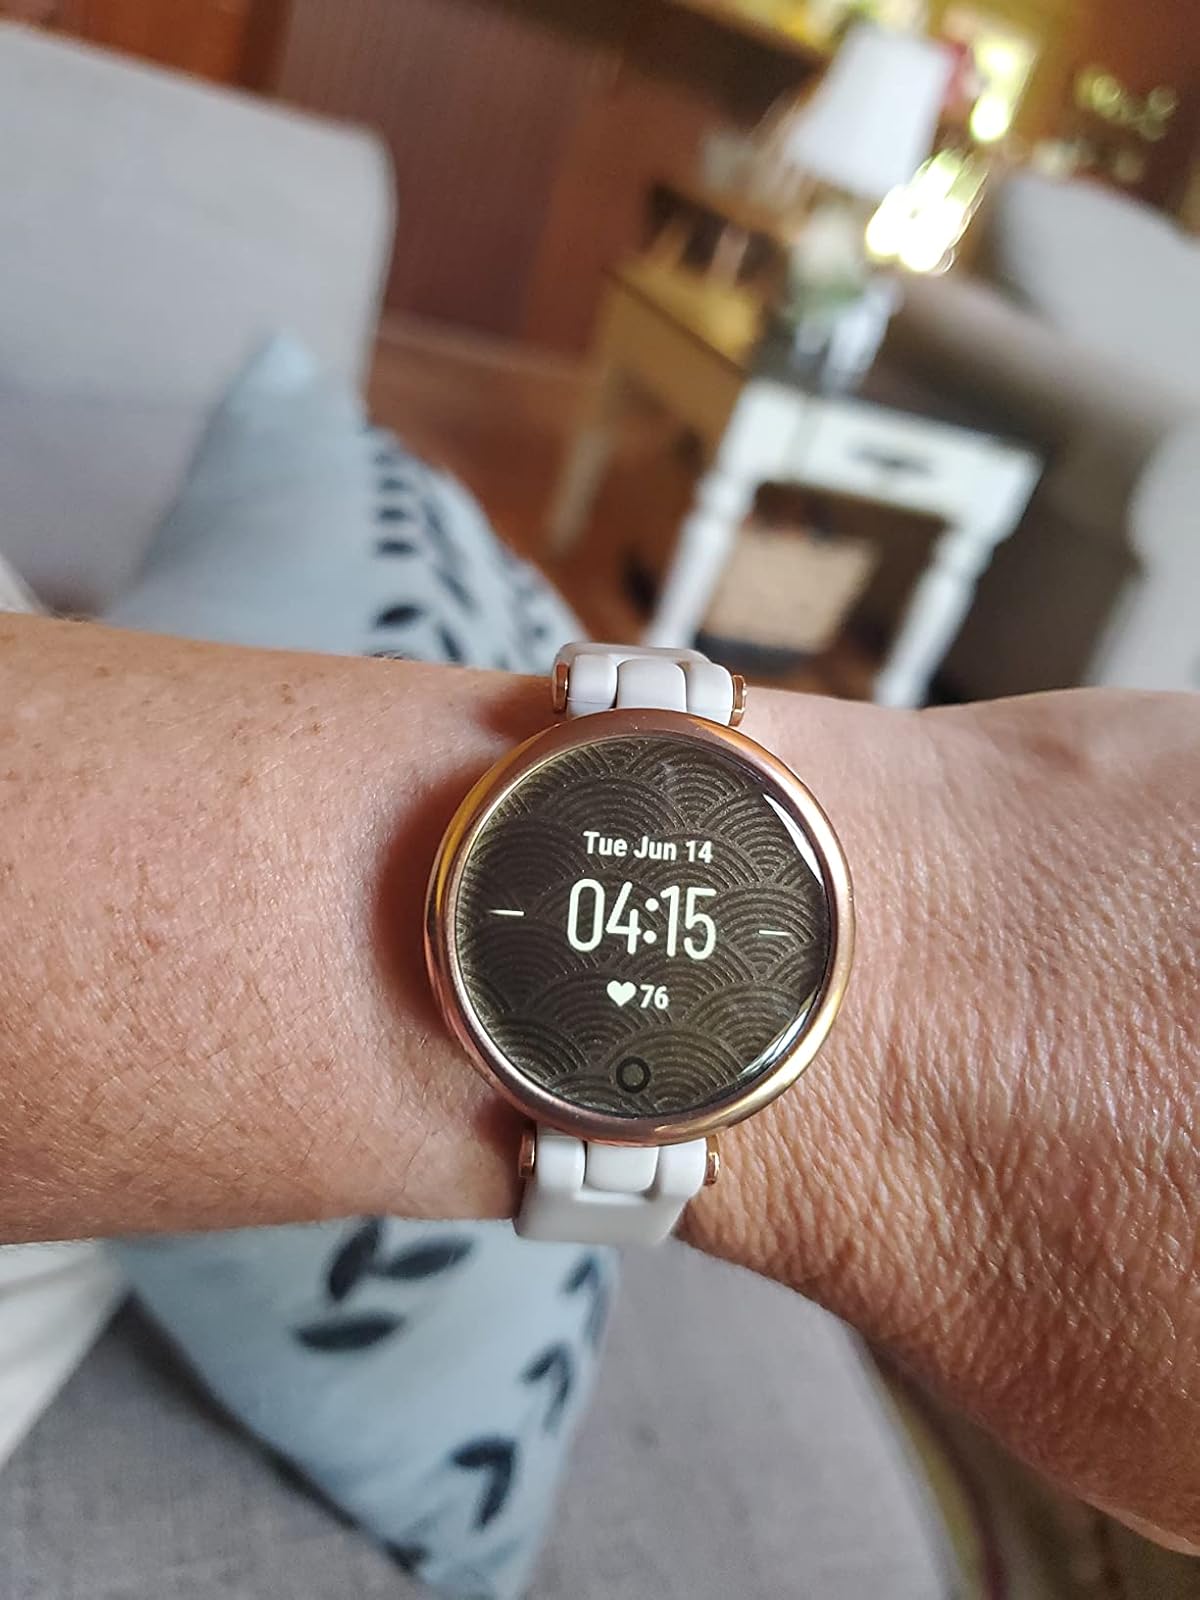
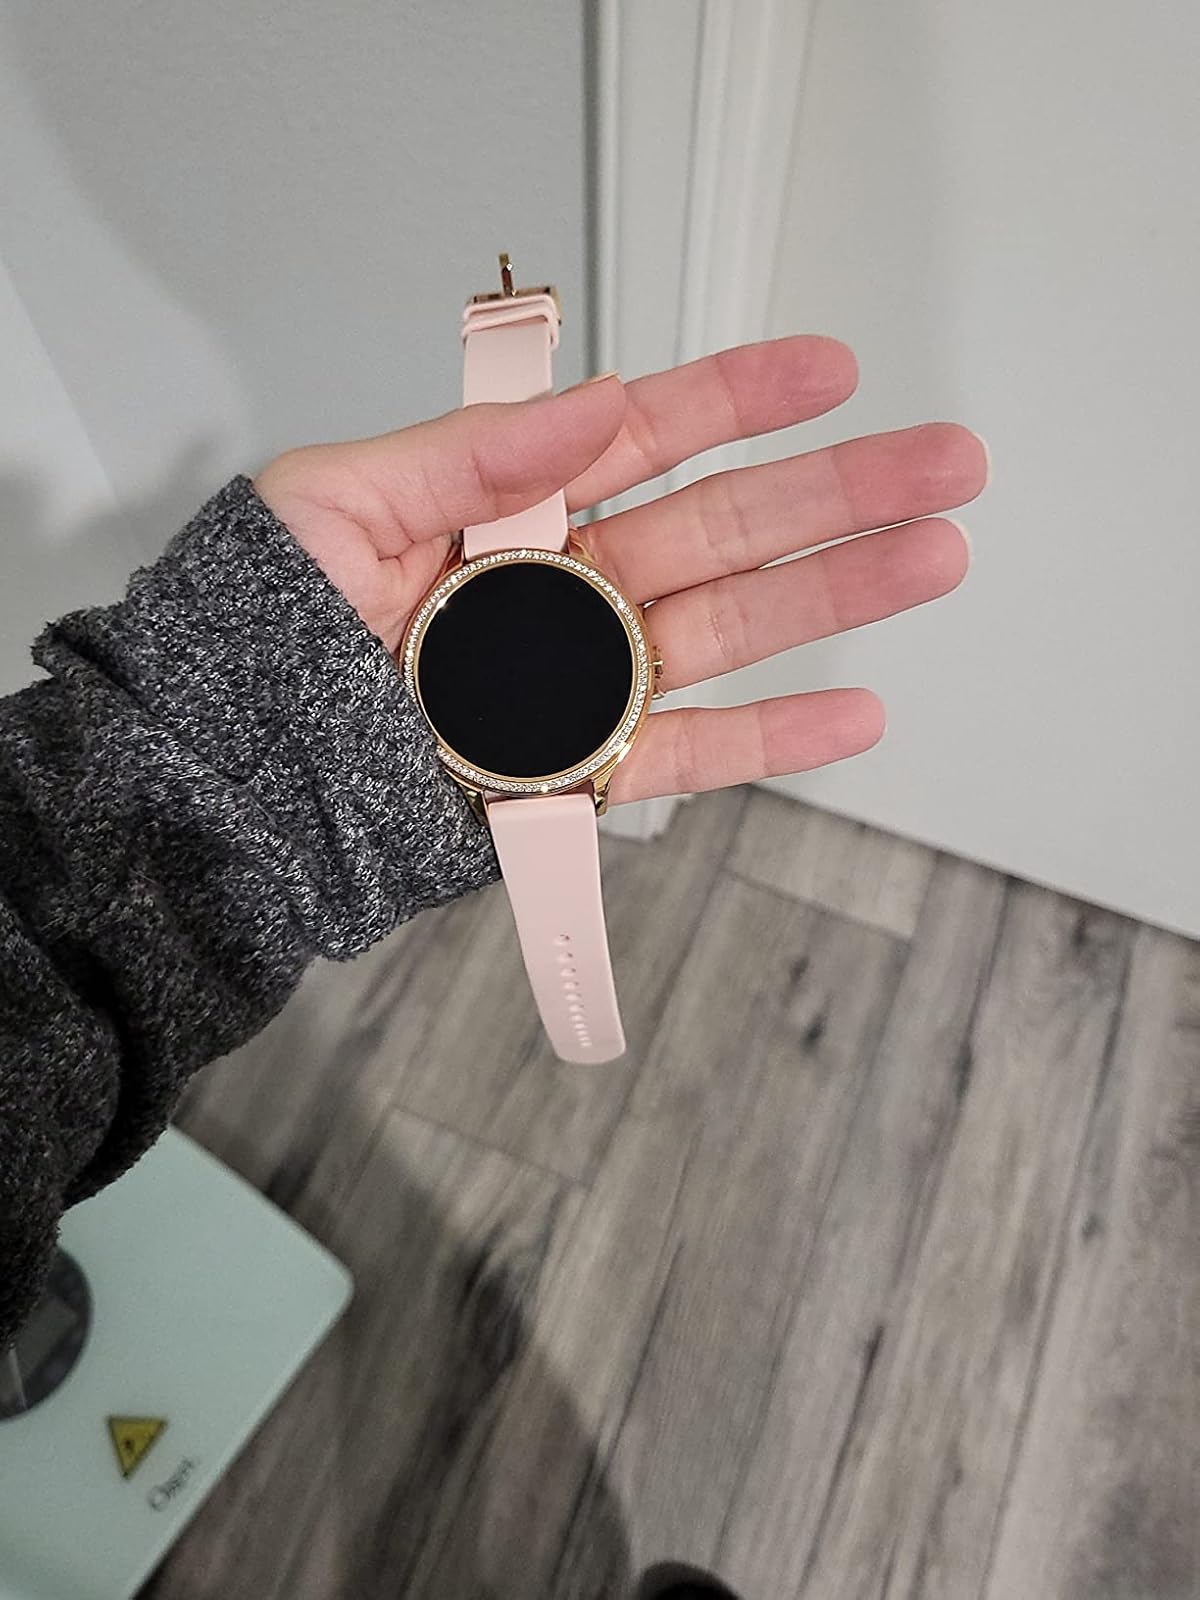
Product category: smartwatch
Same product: no